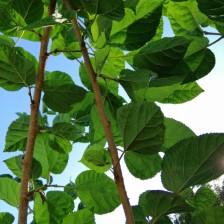
Variety: BlackAustralia